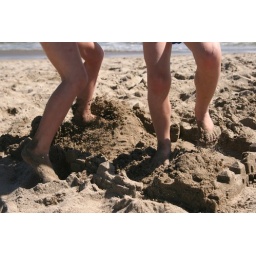
They had a blast playing giant and stomping all over the wonderful sand castle they had made.